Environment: real
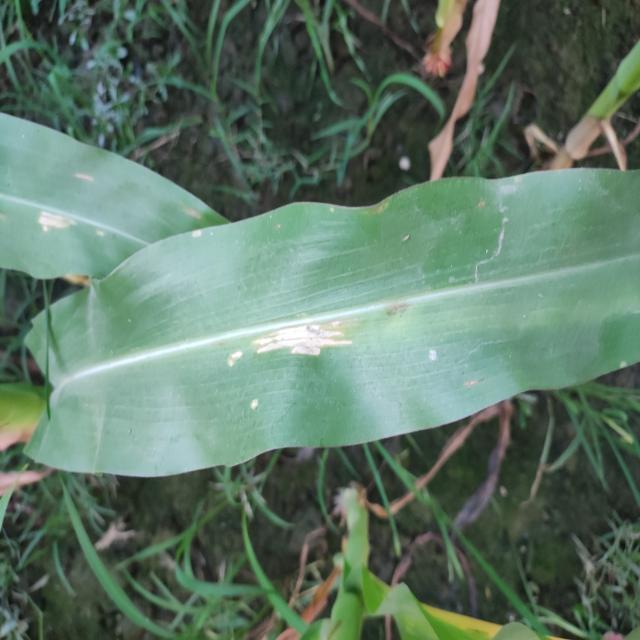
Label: northern_corn_leaf_blight